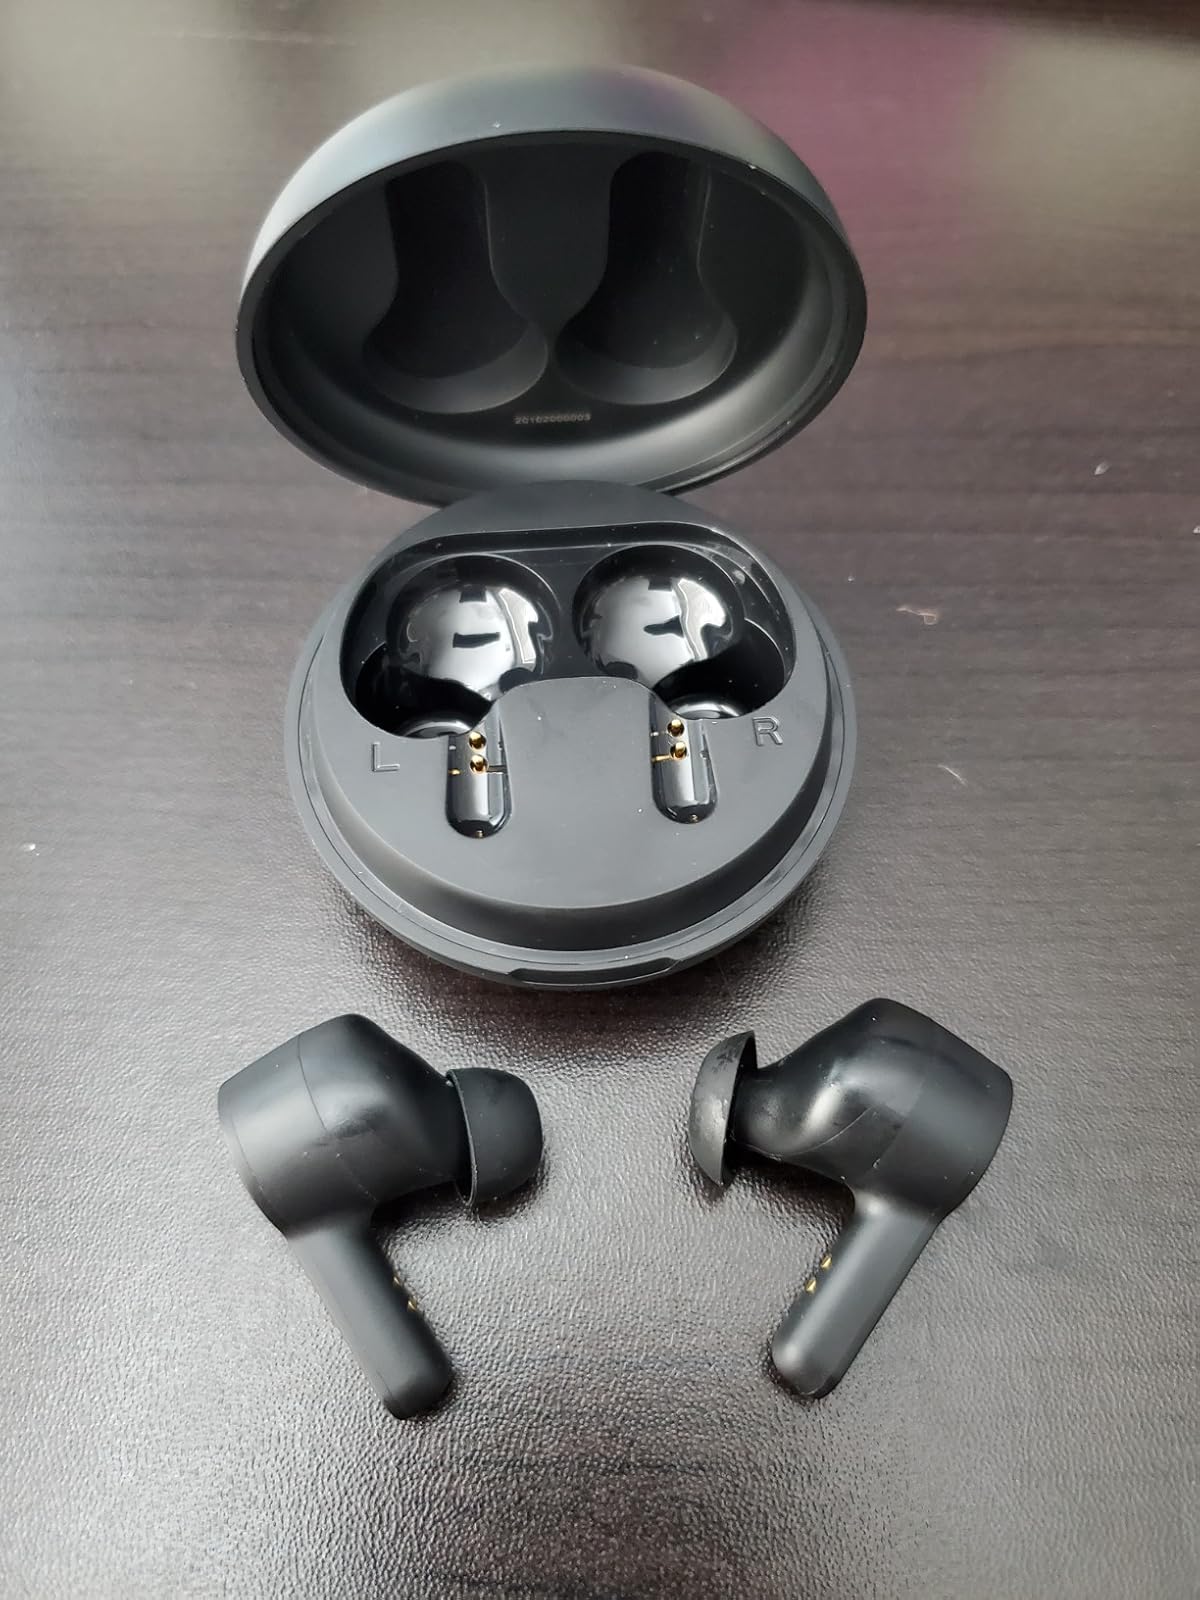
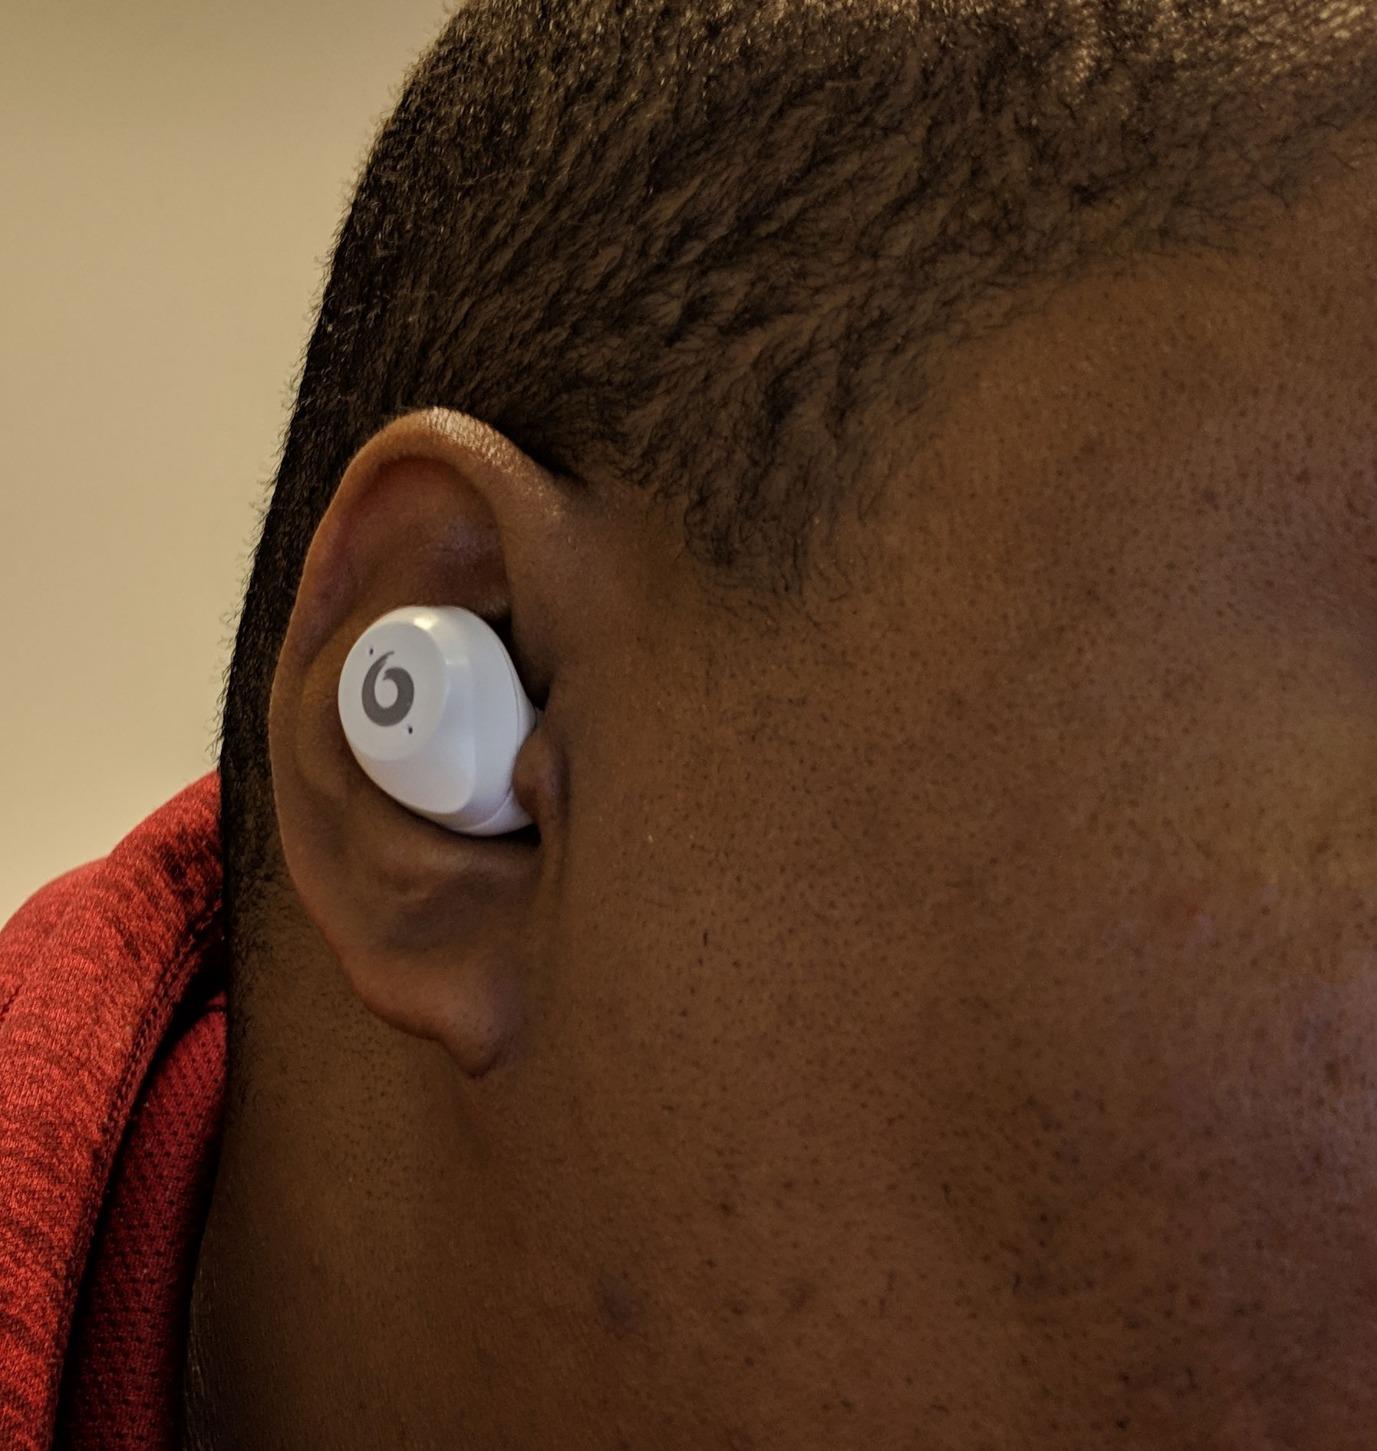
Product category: earbuds
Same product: no